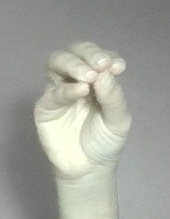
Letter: ha